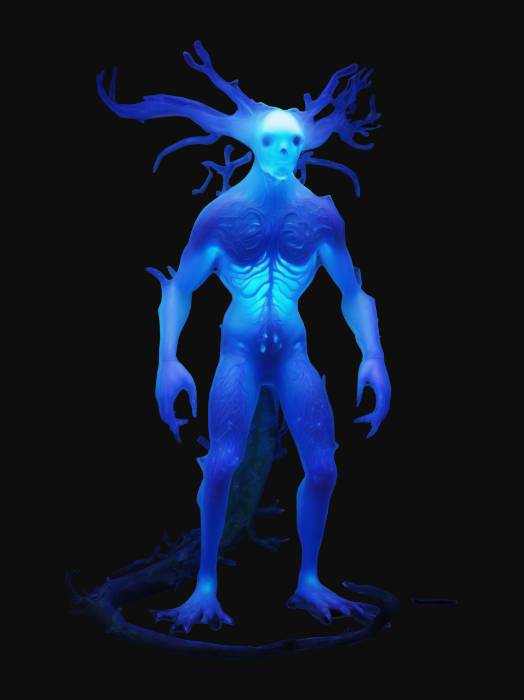
미적 점수 (1~10점): 8